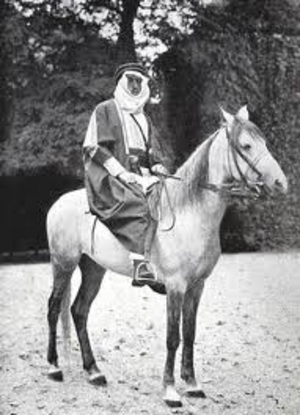
Islamforskning / Islamforskning i Danmark / 1900-2000
Johannes Østrup, berømt for sit ridt fra Mellemøsten tilbage til Danmark i 1893
Islamforskning, islamiske studier, islamstudier og islamologi er betegnelser for det videnskabelige studium af islam. Hermed tænkes primært på den sekulært orienterede forskning indenfor den vestlige akademiske tradition, der forsøger at studere religionen og dens forhold til det omgivende samfund fra et objektivt og religiøst neutralt synspunkt. Undertiden bruges "islamiske studier" eller islamstudier også om islams egen tradition for studier og erhvervelsen af religiøs viden, især som praktiseret af ulama, hvis formål det er at styrke muslimernes tro.